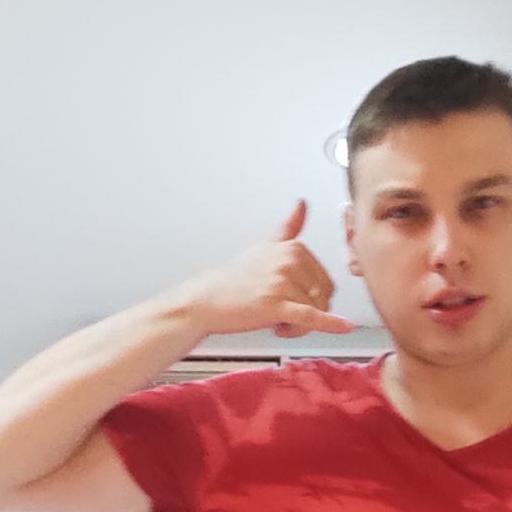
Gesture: call